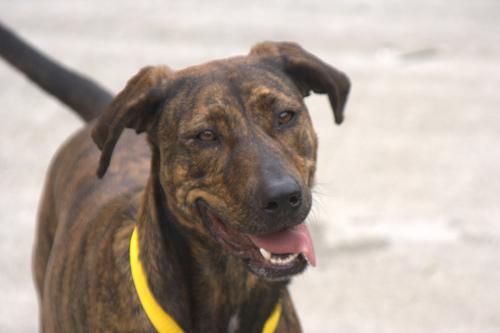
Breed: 230-n000080-Rhodesian_ridgeback